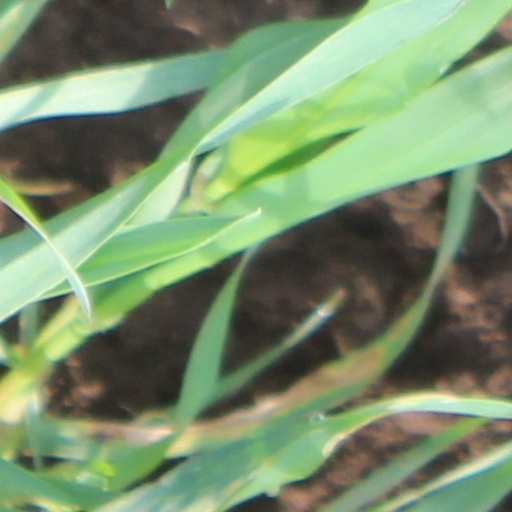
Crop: wheat